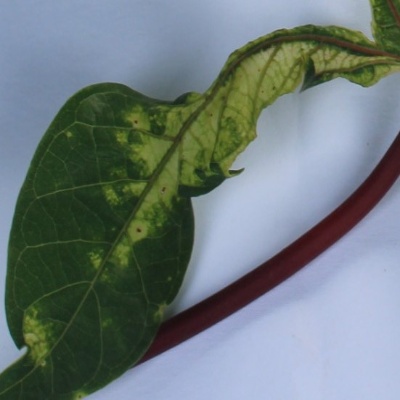
Crop: Cassava
Condition: mosaic